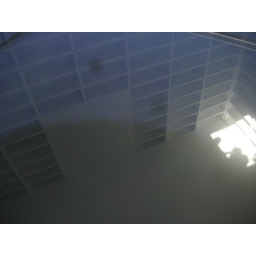
The book burning monument in Berlin. They would have stocked the shelves with books, but they burned them all.